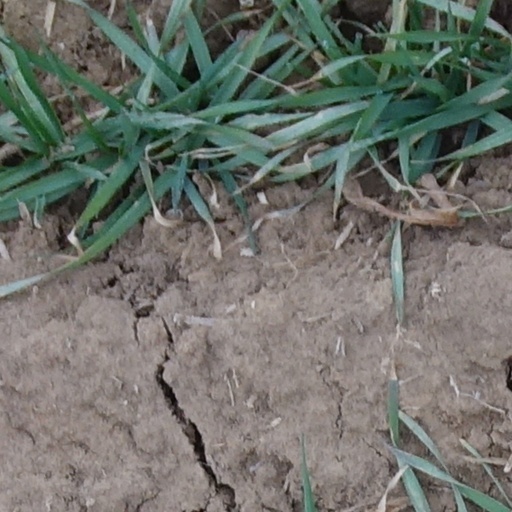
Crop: wheat